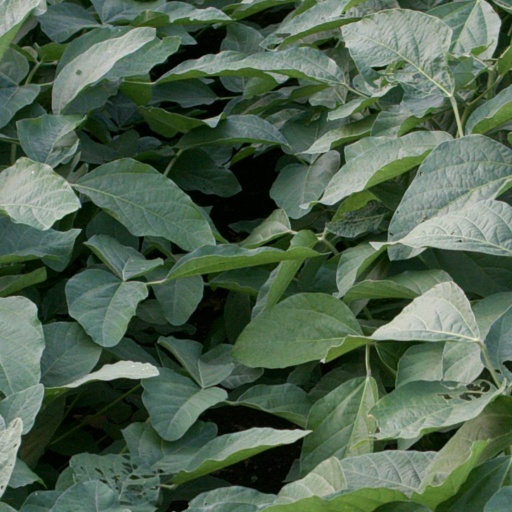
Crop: soybean